Trachypepla hieropis

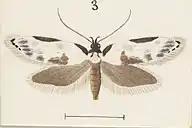

This species is endemic to New Zealand. Specimens have been collected at Wellington, Whangarei, Gisborne, Mount Taranaki and at the Nelson Lakes National Park .